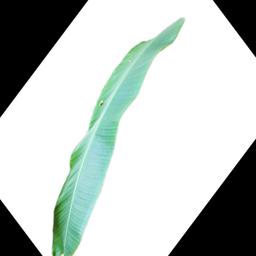
Label: BHIMKOL